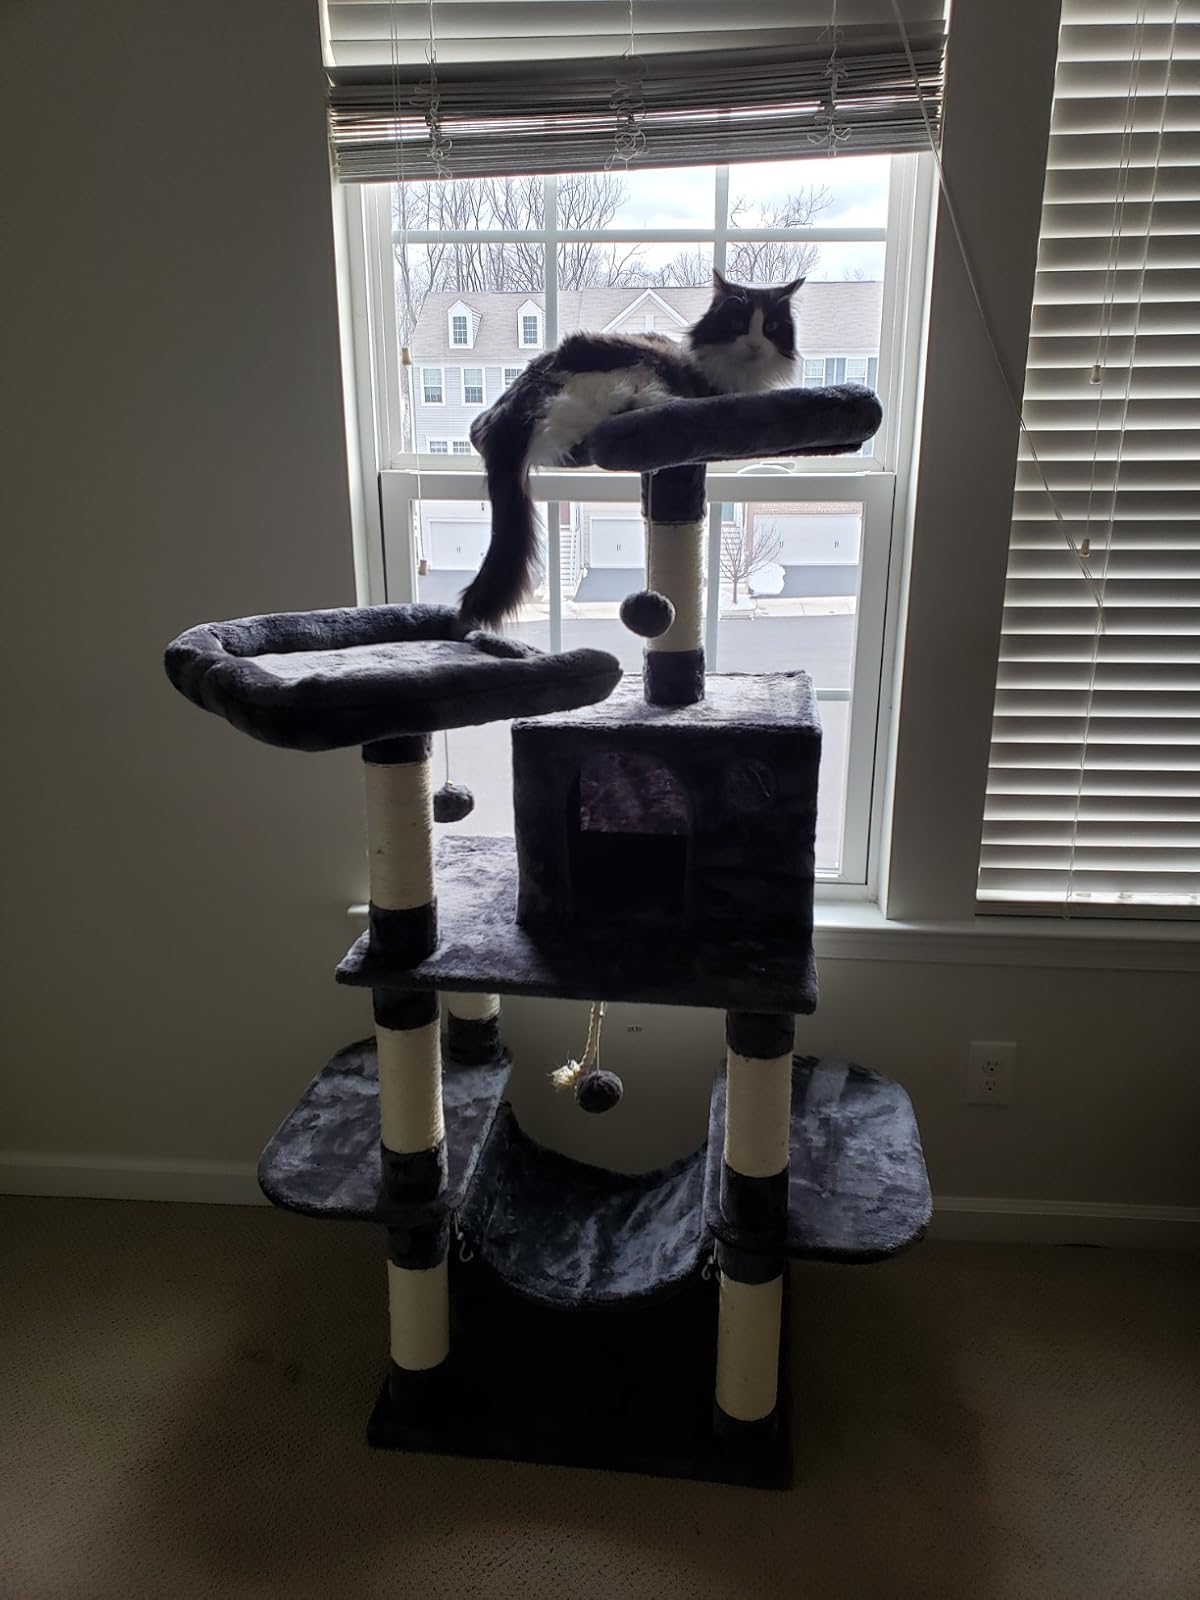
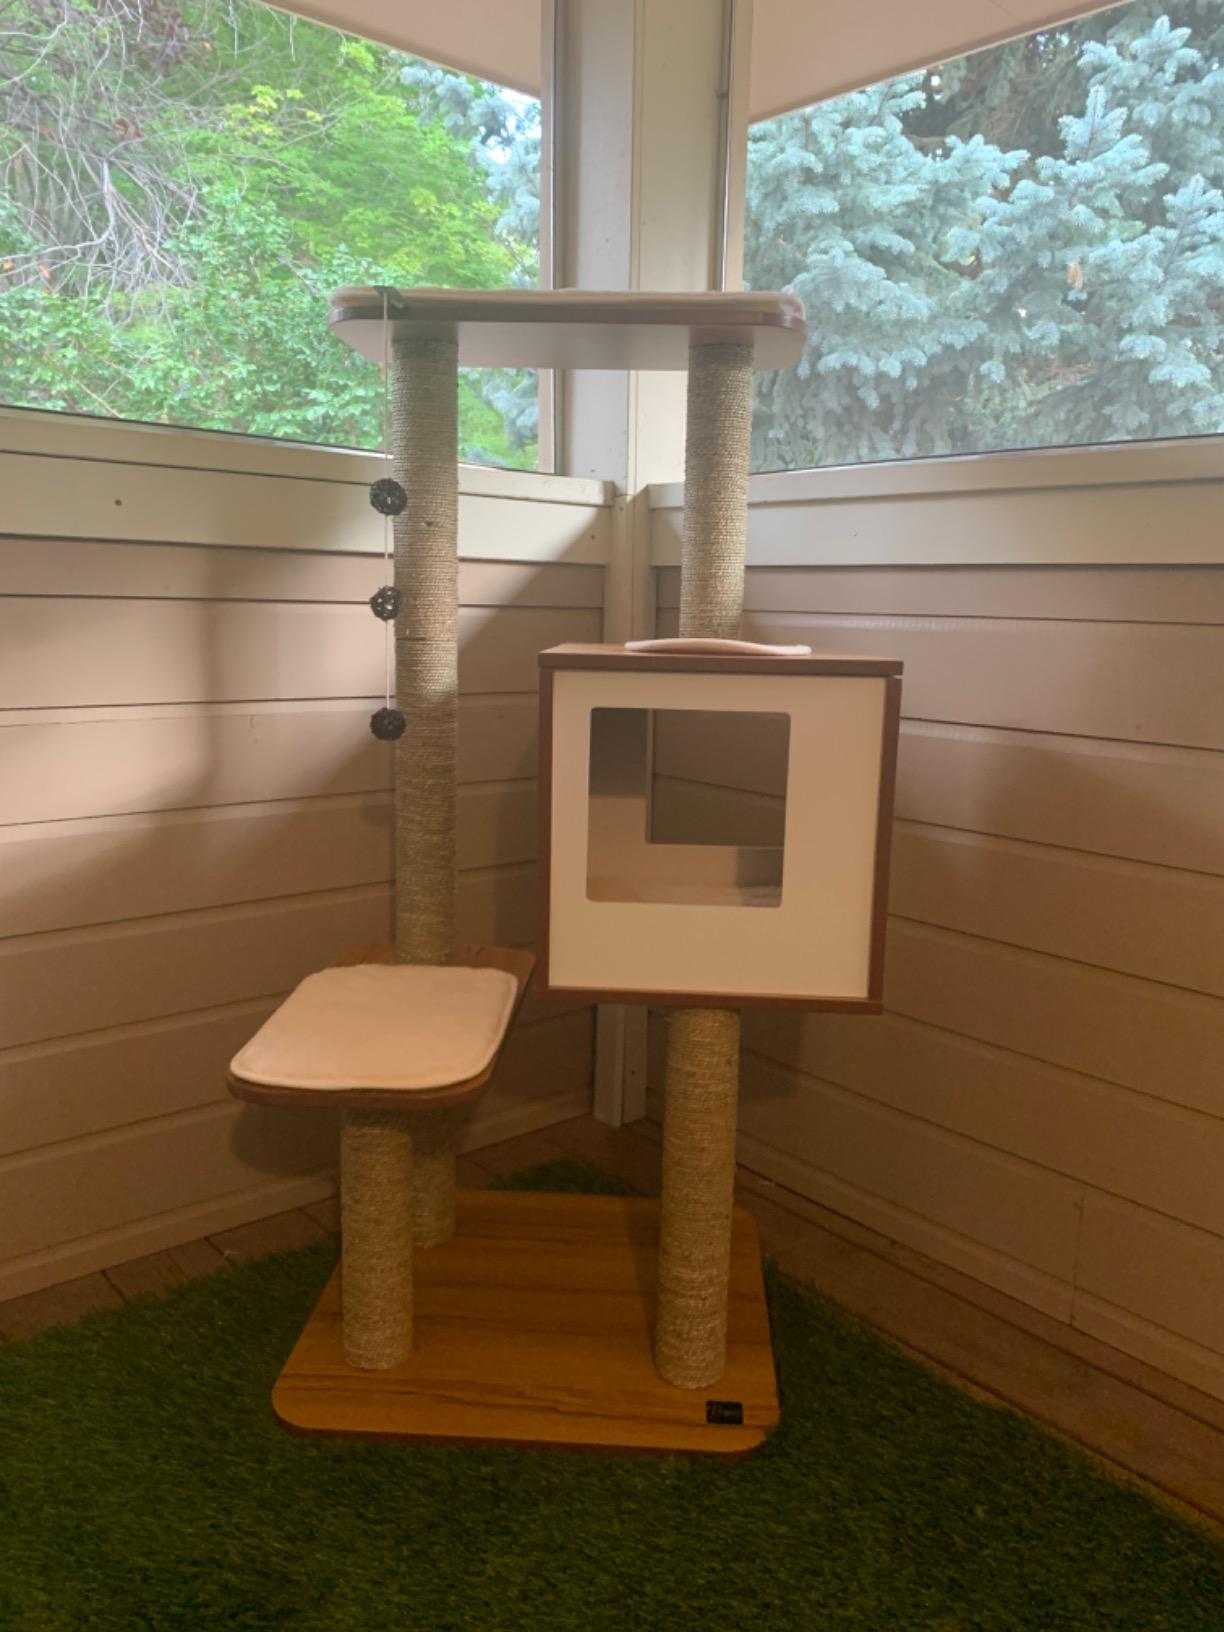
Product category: items_cat tree
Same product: no